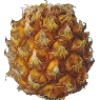
Label: pineapple_mini